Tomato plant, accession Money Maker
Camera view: horizontal (90 deg, fisheye); turntable rotation: 240 degrees
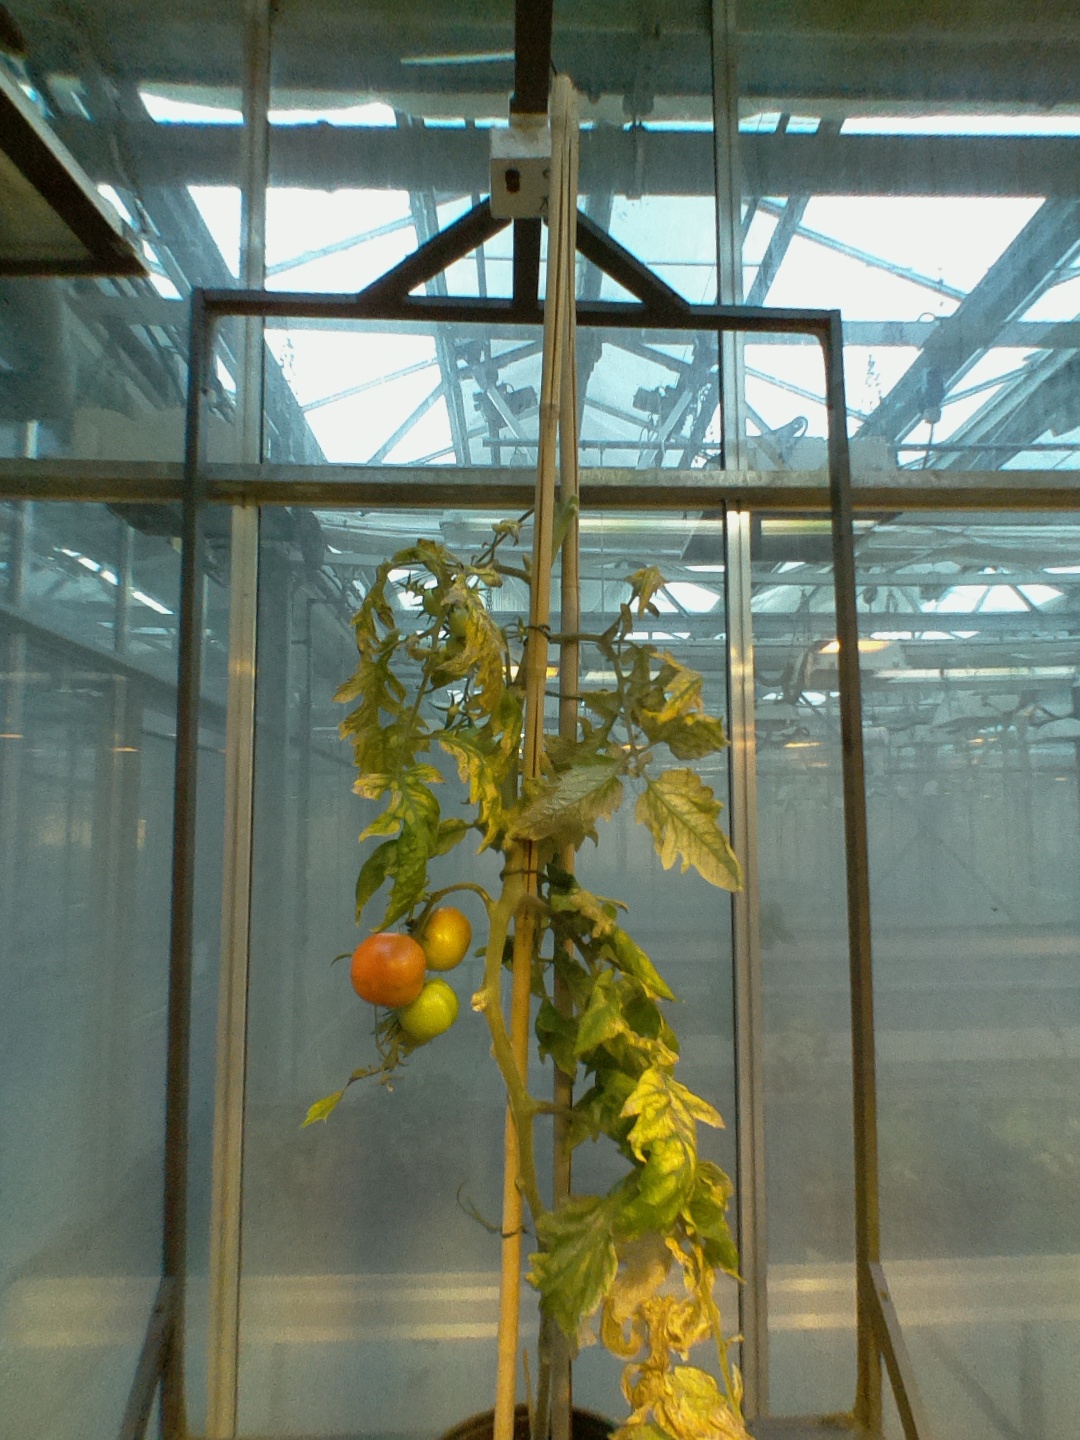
BBCH growth stage 82: 20%-30% of fruits show typical fully ripe color